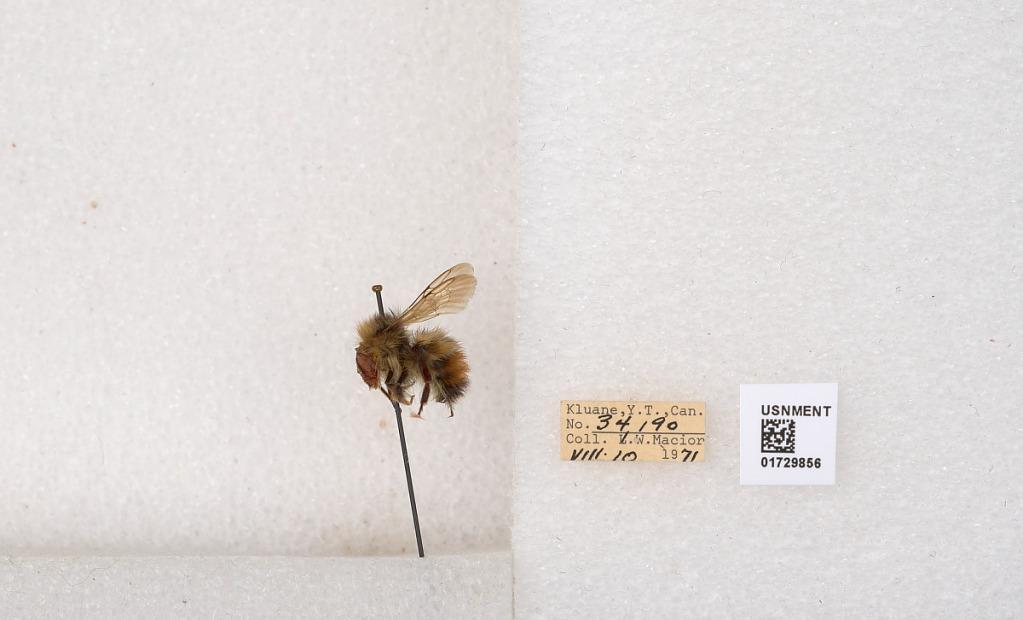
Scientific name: Bombus flavifrons Cresson
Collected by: L. Macior
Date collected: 1971-8-10
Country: Canada
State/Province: Yukon Territory
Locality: Kluane National Park and Reserve
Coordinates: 60.7493, -139.504